List of birds of Florida

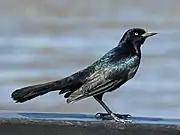
Boat-tailed grackle

The thrushes are a group of passerine birds that occur mainly but not exclusively in the Old World. They are plump, soft plumaged, small to medium-sized insectivores or sometimes omnivores, often feeding on the ground. Many have attractive songs.